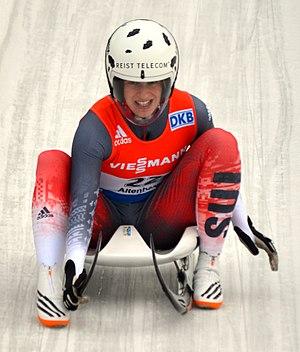
Martina Kocher, née le 14 mars 1985 à Schwadernau, est une lugeuse suisse.